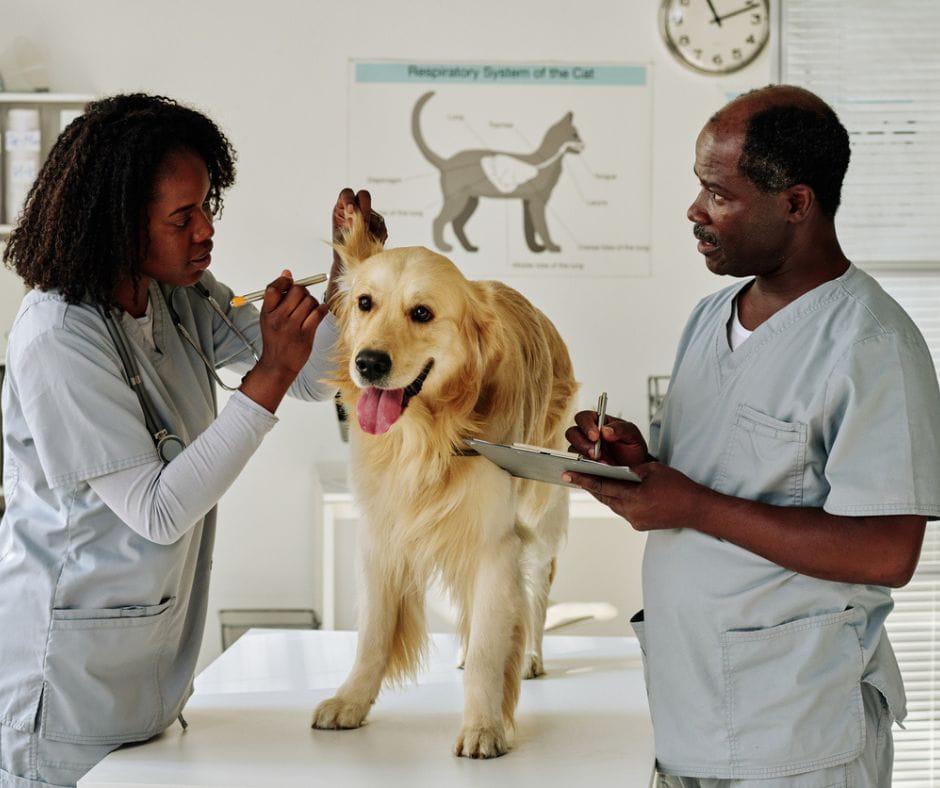
Chumba maalamu chenye mkusanyiko wa wataalamu wawili waliopo ndani, chumba hichi kinaonekana kuwa ni chumba, ambacho kinatumika kutoa matibabu kwa wanyama wanaofugwa na binadamu, mnyama aliyopo katika meza ni mnyama ambae anafugwa na binadamu ambae hufahamika kwa jina maarufu kama mbwa ambae akionekana kuwa akiwa anapewa matibabu na wataalamu wawili ambao wakiwa wanamuangalia mnyama huyu.